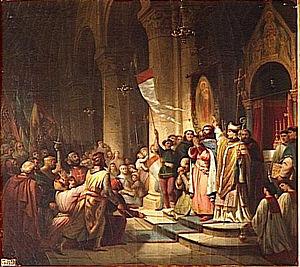
Boniface de Montferrat de la famille des Alérame était marquis de Montferrat et roi de Thessalonique de 1205 à 1207. Il fut aussi l’un des chefs de la quatrième croisade.
Alexis III Ange fut empereur byzantin de 1195 à 1203. Frère ainé d’Isaac II, il parvint au pouvoir après avoir déposé celui-ci en 1195. Aussi peu doué que son frère pour l’administration, il épuisa avec son épouse le trésor public pour assurer la survie de son régime alors que se multipliaient les tentatives de sécession à l’intérieur de l’empire. Il déploya une certaine activité diplomatique, entre autres en amorçant un dialogue avec la papauté qui devait le protéger des menaces de l’empereur Henri VI. Mais l’évènement marquant de son règne fut la conquête de Constantinople par la quatrième croisade en 1203/1204. Alexis III ne fit rien pour préparer la ville à l’assaut des croisés et dut fuir sa capitale de nuit avec l’une de ses filles. Réfugié à Mosynopolis, il tenta en vain de rallier ses partisans, faisant même alliance avec l’empereur déposé Alexis V Doukas dit "murzuphle" à qui il donna la main d’une de ses filles. Fuyant l’avance des croisés en Thessalie, il fut fait prisonnier par le marquis Boniface de Montferrat. Sa rançon fut payée par Michel Iᵉʳ, souverain d’Épire, qui l’envoya au sultan de Roum.
Marco Sanudo fut le fondateur et premier duc du duché de Naxos, à la suite de la quatrième croisade.
Raimbaut de Vaqueiras est un troubadour provençal. Originaire de Vacqueyras entre Carpentras et Orange, « Raimbaut était le fils d'un pauvre chevalier de Provence du château de Vaqueiras ; son père avait nom Peiror et il passait pour fou ».
Les salles des Croisades du château de Versailles créées par Louis-Philippe en 1843 comportent les armoiries et noms des principaux chefs croisés.
Thessalonique ou parfois Salonique est la deuxième ville de Grèce, chef-lieu du nome du même nom, située au fond du golfe Thermaïque et de la périphérie de Macédoine centrale.